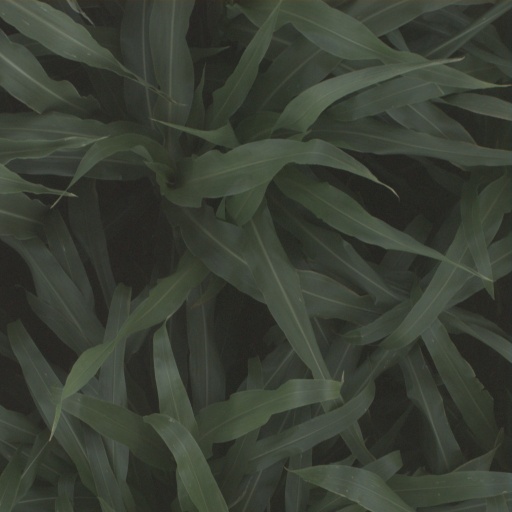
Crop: sorghum